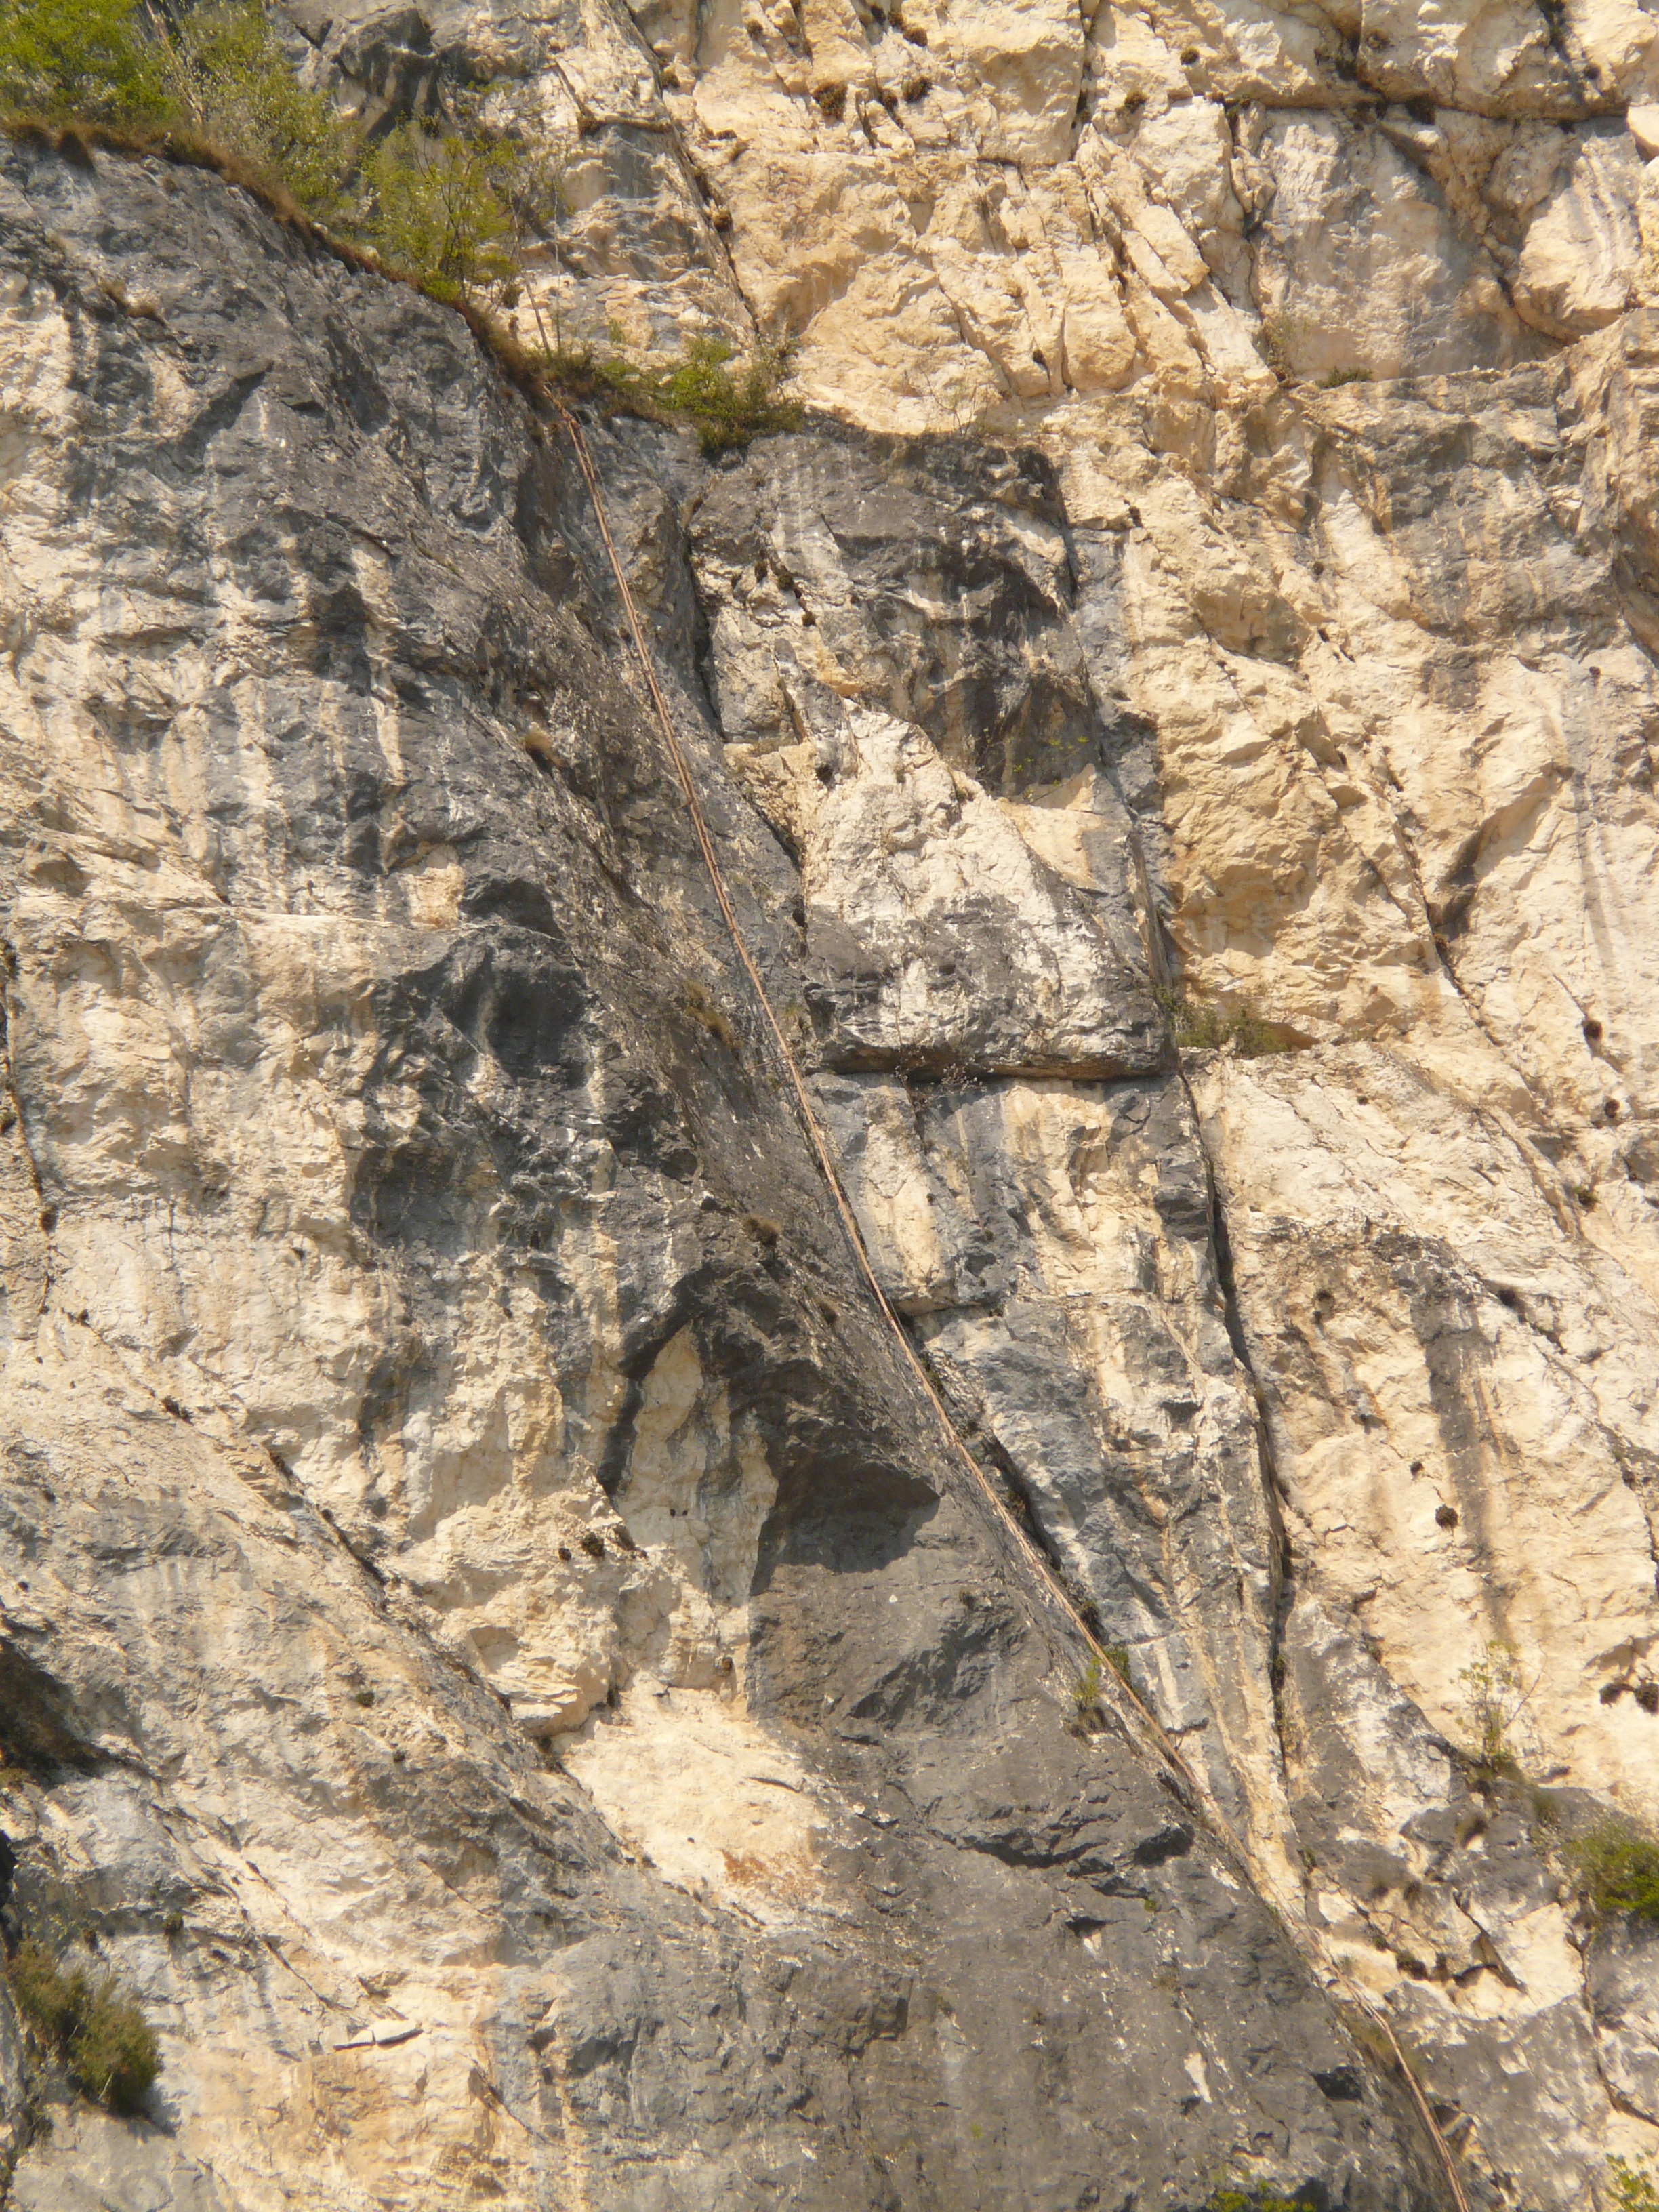
tree, rock, hiking, trail, trunk, wall, narrow, formation, cliff, hike, soil, italy, alpine, climbing, climber, steep, terrain, material, climb, exposed, garda, mountaineering, geology, outcrop, bedrock, ladders, bergtour, wire rope, migratory goal, climbing platform system, rock ribbon, via dell amicizia, cima sat, leiterweg, head klettersteig, geological phenomenon